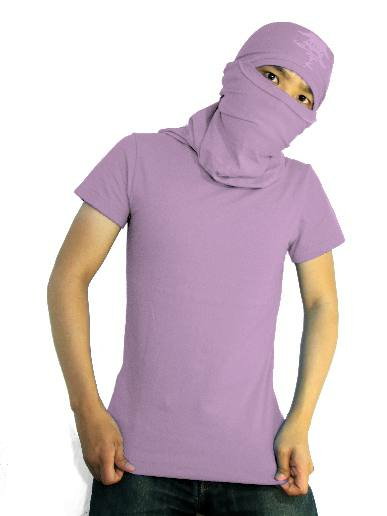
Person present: Yes